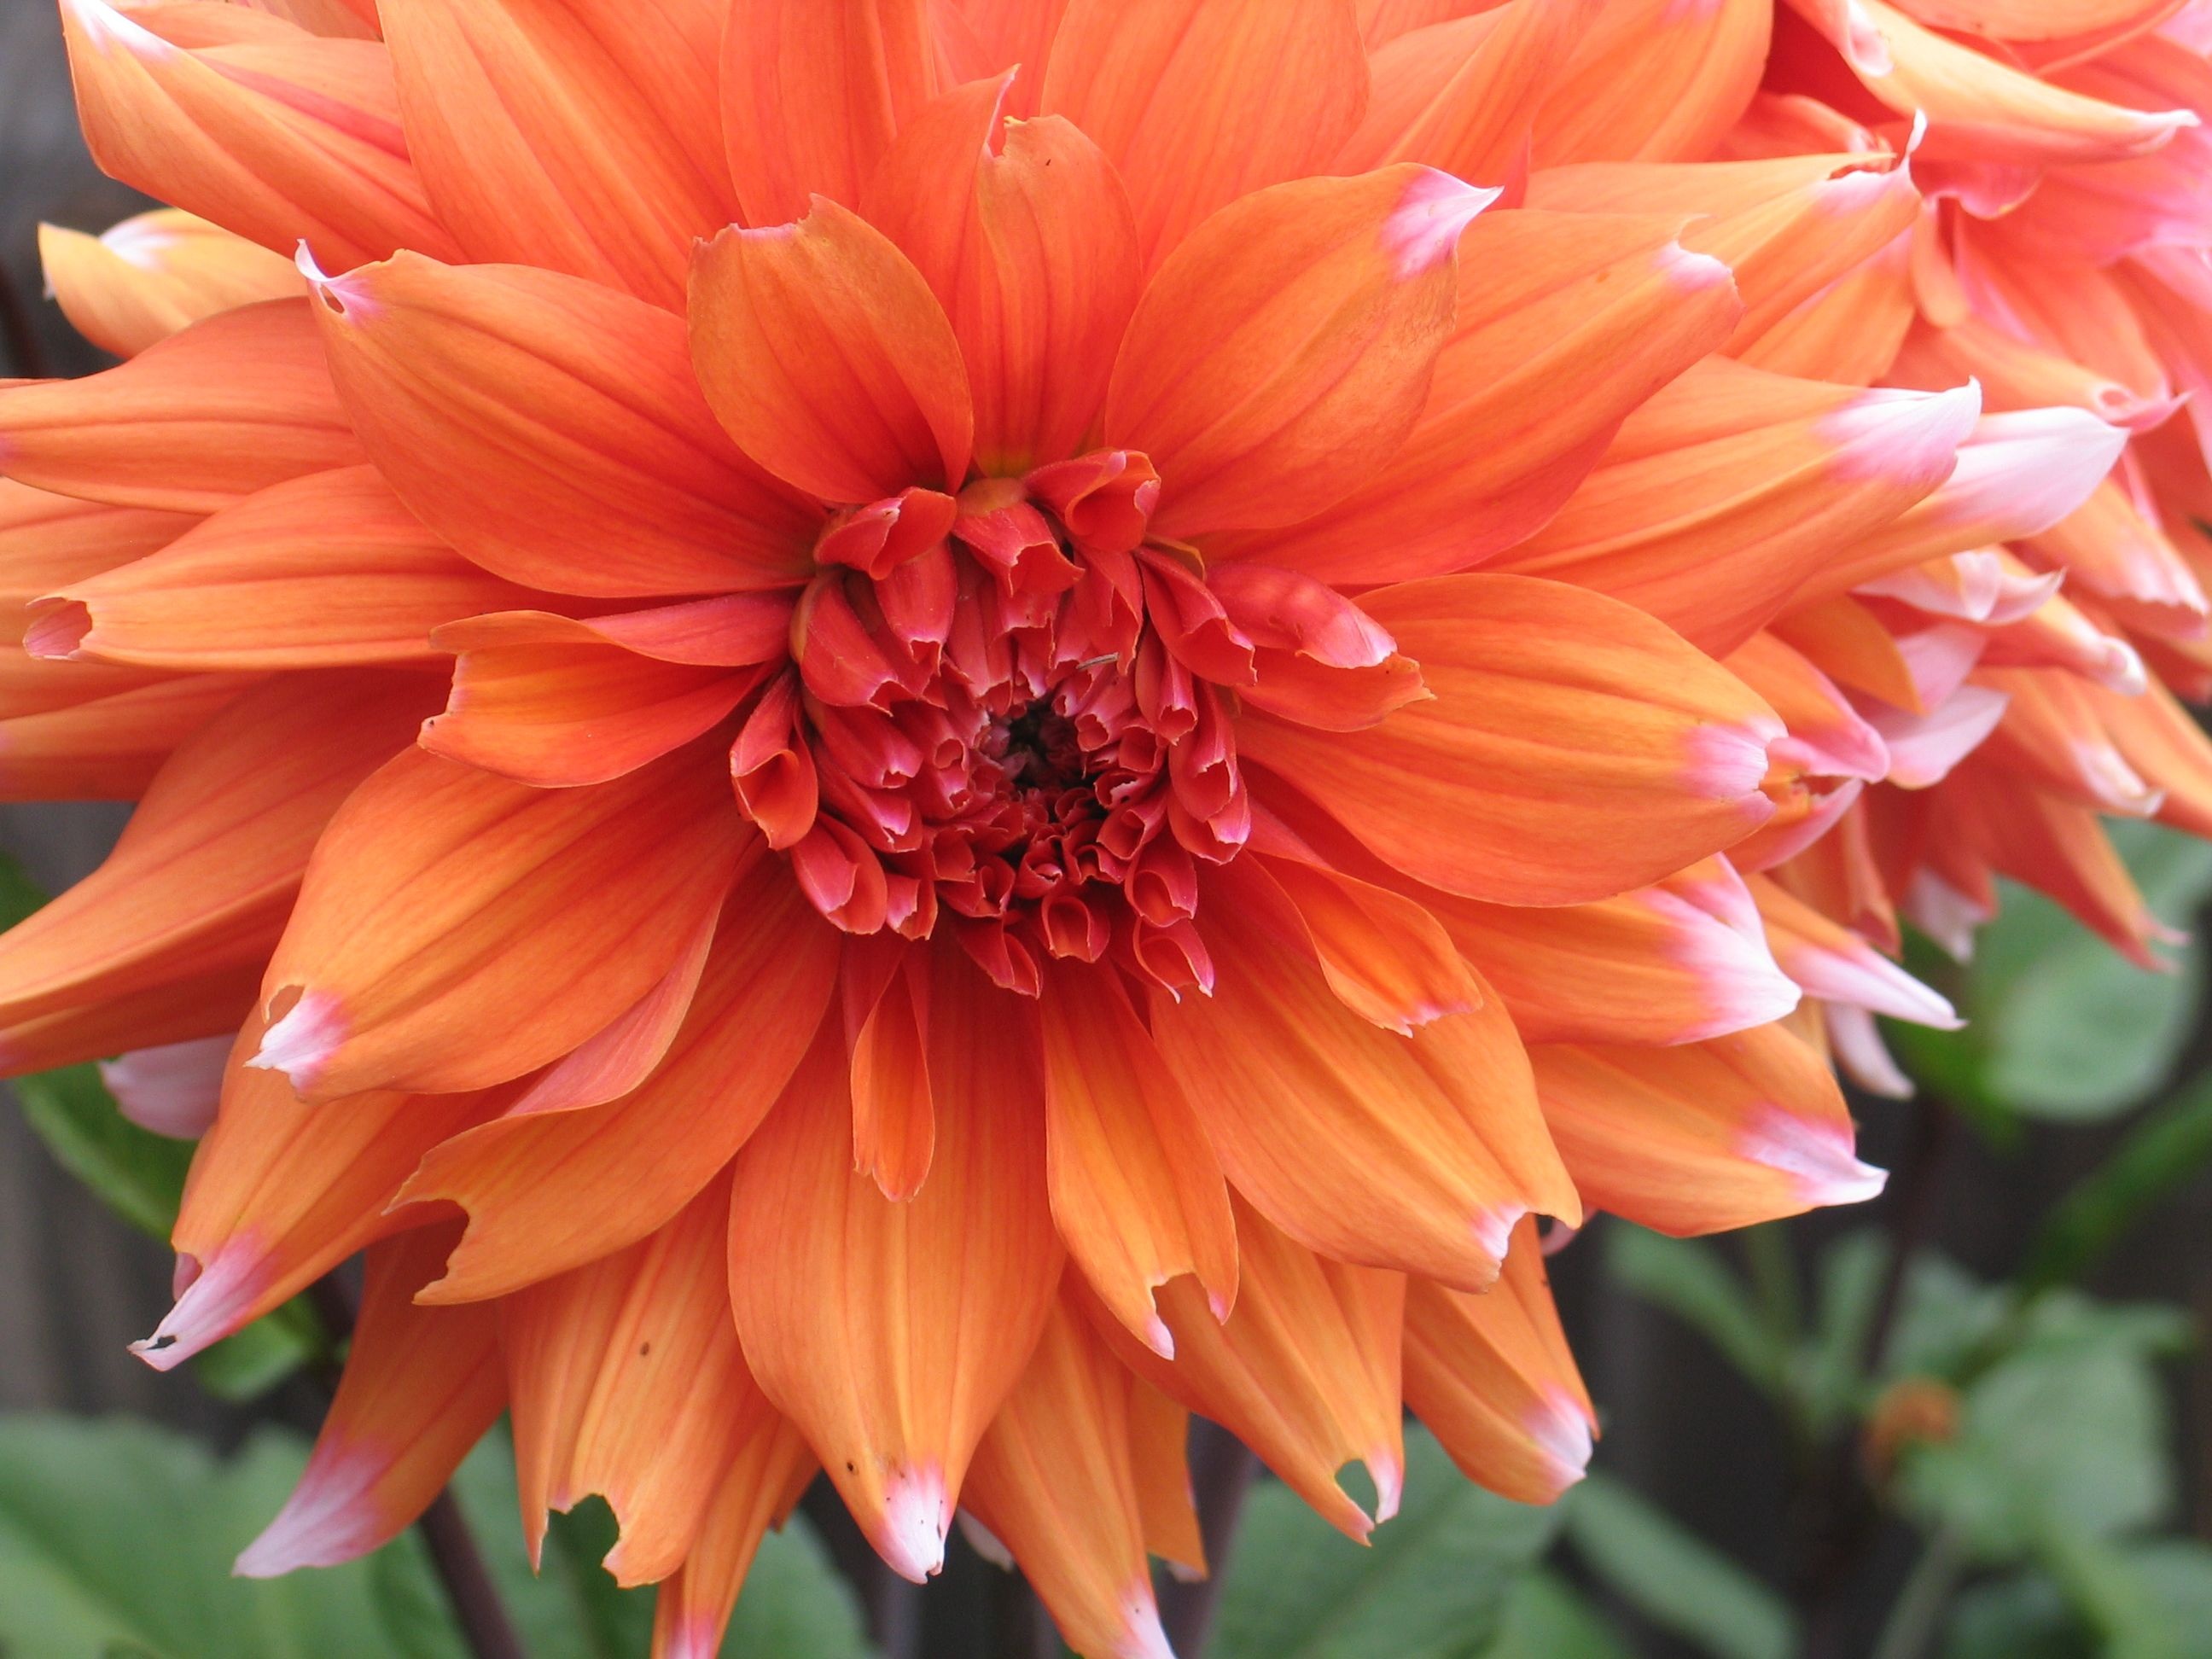
plant, flower, petal, orange, spring, blooming, dahlia, macro photography, flowering plant, daisy family, asterales, annual plant, plant stem, land plant